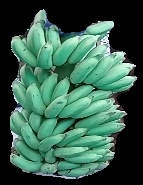
Variety: elakki-bale
Grade: grade1